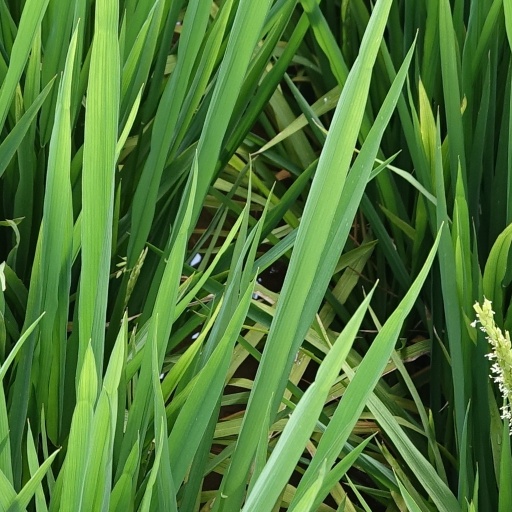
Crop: rice